Cyclone Nina

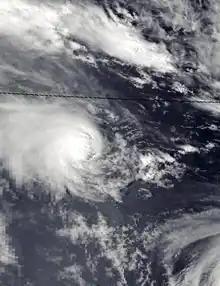
Severe Tropical Cyclone Nina on 2 January 1993

Severe Tropical Cyclone Nina was a significant tropical cyclone which impacted six island nations from December 1992 to January 1993. The system was first noted as a tropical low over the Cape York Peninsula on 21 December. Over the next few days the system moved south-westwards and moved into the Gulf of Carpentaria where it was named Nina, after it had developed into a tropical cyclone during 23 December. The system was subsequently steered south-eastwards by an upper level trough of low pressure, before it made landfall as a Category 2 tropical cyclone on the Cape York Peninsula near Cape Keerweer on 25 December. Over land the system weakened into a tropical low before it regenerated into a tropical cyclone over the Coral Sea on 28 December. The system subsequently moved north-eastwards, under the influence of Severe Tropical Cyclone Kina and an upper level ridge of high pressure. During 1 January 1993, Nina peaked with sustained wind speeds of 140 km/h (85 mph), as it affected Rennell, Bellona and Temotu provinces in the Solomon Islands. The system subsequently gradually weakened as it accelerated eastwards and affected Rotuma, Wallis and Futuna, Tonga and Niue. Nina was subsequently absorbed by Kina, while both systems were located near the Southern Cook Islands during 5 January.